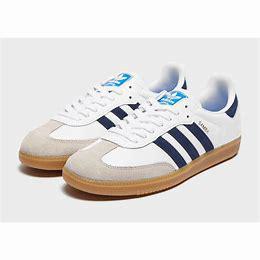
Brand: Adidas
Model: Samba